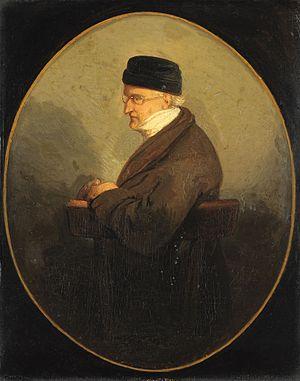
David Pierre Giottino Humbert de Superville, né à La Haye le 18 juillet 1770 et mort le 9 janvier 1849 à Leyde, est un savant et artiste hollandais. Il était portraitiste, dessinateur, lithographe et graveur. Il a écrit des traités sur l'art et avait une conception visionnaire et médiumnique de la condition de l’artiste.